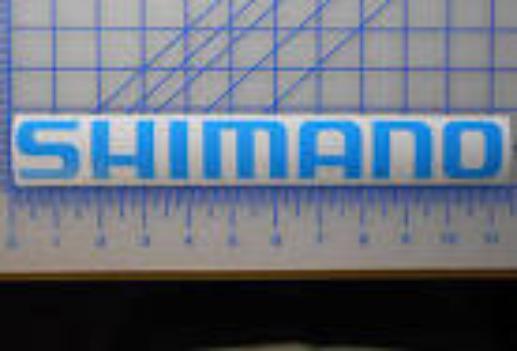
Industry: Others